Church of Saint Paul, Malacca

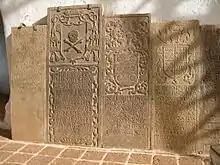
Old Portuguese tombstones in the church

Efforts to preserve records of monuments from the past such as the tombstones found in St. Paul's Church were photographed by Robert Norman Bland, resident councillor of Malacca, and published in his 1905 work "Historical Tombstones of Malacca".